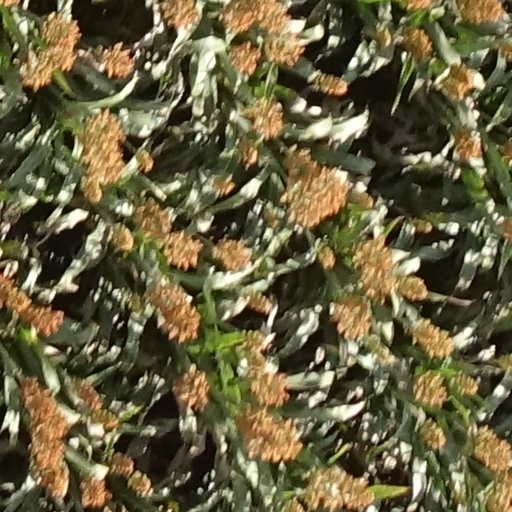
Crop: sorghum